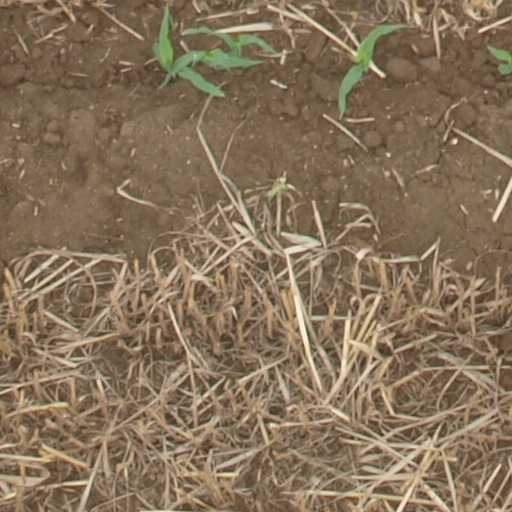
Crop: maize; corn